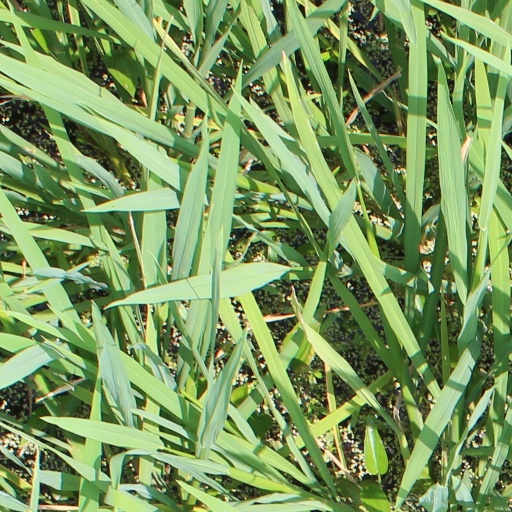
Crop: rice